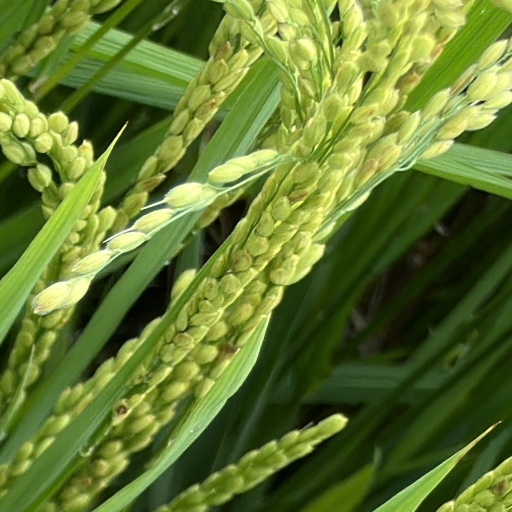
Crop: rice